Sabermetrics

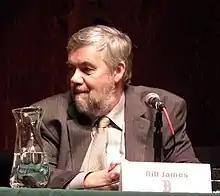
Bill James, who coined the term "sabermetrics"

Sabermetrics (originally SABRmetrics) is the original or blanket term for sports analytics in the US, the empirical analysis of baseball, especially the development of advanced metrics based on baseball statistics that measure in-game activity. The term is derived from the movement's progenitors, members of the Society for American Baseball Research (SABR), founded in 1971, and was coined by Bill James,